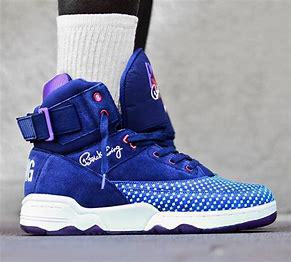
Brand: Ewing
Model: 33 Hi